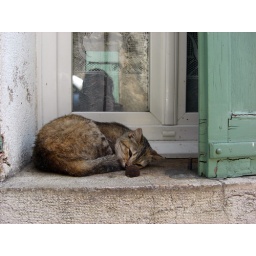
sleeping cat in provence